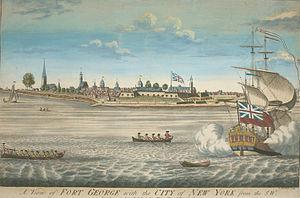
L'Amérique britannique désignait l'ensemble des territoires de l'Empire anglais, et plus tard, l'Empire britannique sur le continent américain au cours des XVIIIᵉ et XIXᵉ siècles. À partir de 1783, l'Amérique du Nord britannique se distinguait des Antilles britanniques.